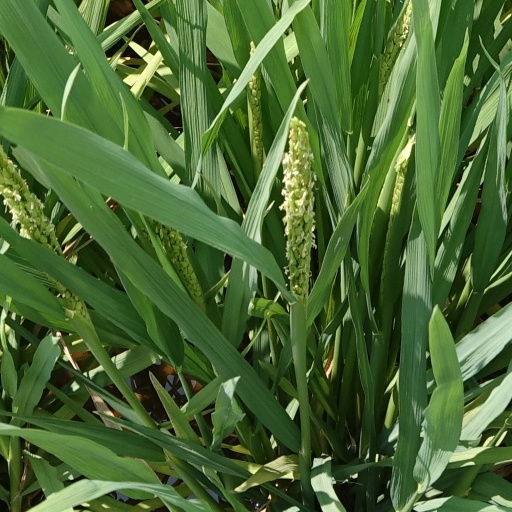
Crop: rice